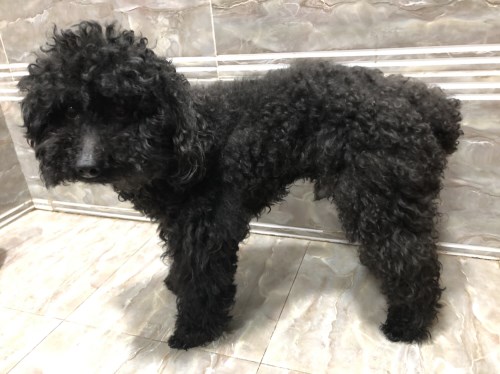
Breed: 7449-n000128-teddy